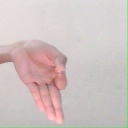
अक्षर: ज्ञ